El Monte Golf Course Clubhouse

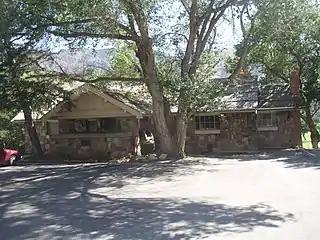
The clubhouse in 2009

El Monte Golf Course Clubhouse is a historic building in Ogden, Utah. It was built in 1934–1935, and designed in the American Craftsman style by architect Eber F. Piers. It has been listed on the National Register of Historic Places since April 1, 1985.